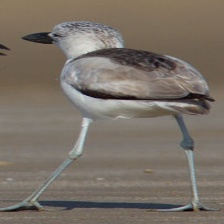
Species: CRAB PLOVER
Scientific name: DROMAS ARDEOLA